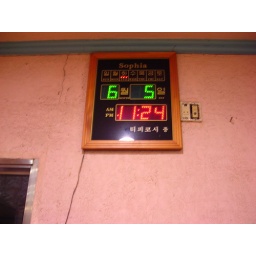
korean digital clock date and time in the bath house